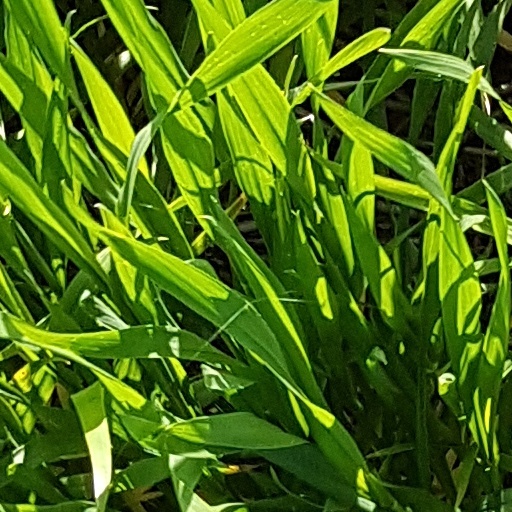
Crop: wheat